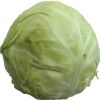
Label: Cabbage white 1